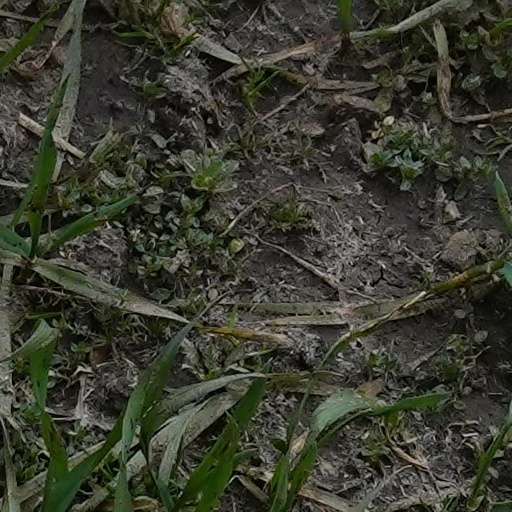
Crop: wheat